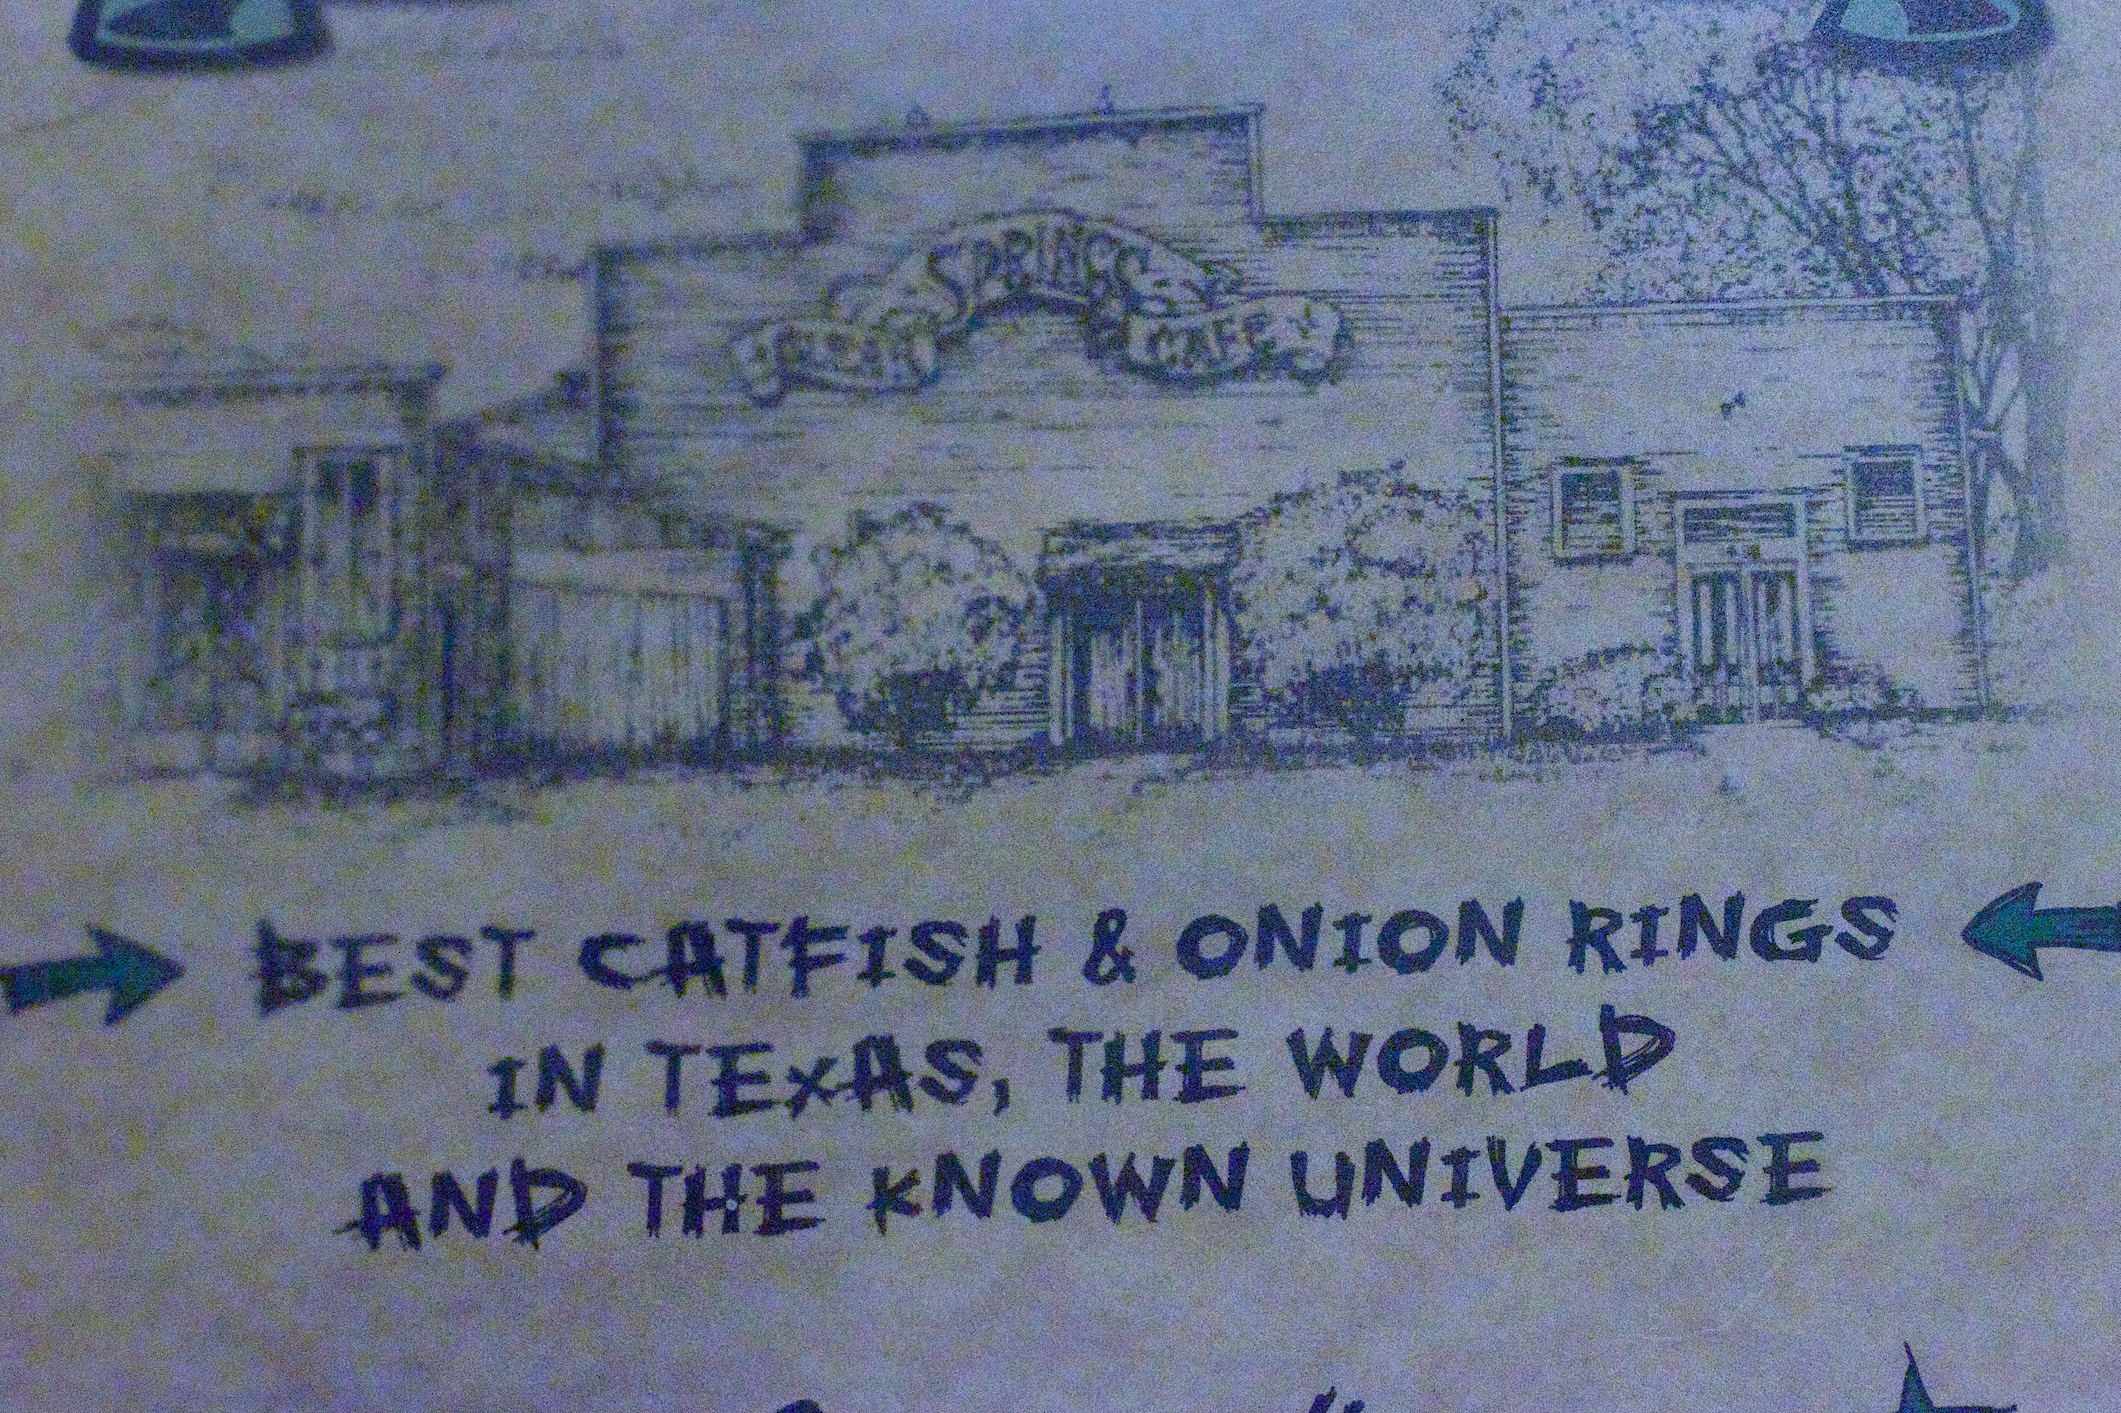
sketch, drawing, text